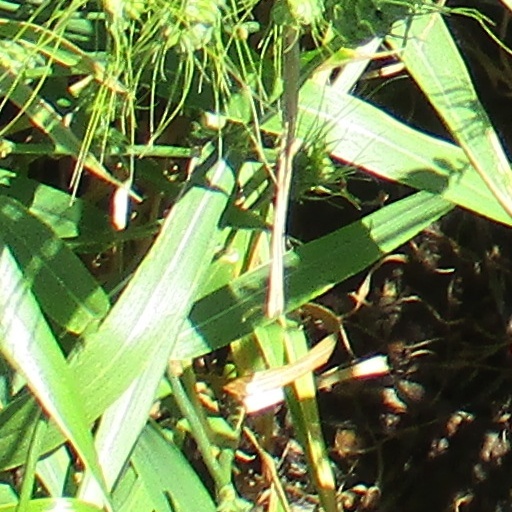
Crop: wheat